Ich armer Mensch, ich Sündenknecht, BWV 55

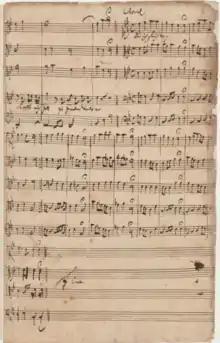
The final page from the original manuscript of BWV 55, with the concluding four-part chorale

Johann Sebastian Bach composed the church cantata (I, wretched man, a servant to sin), 55, in Leipzig for the 22nd Sunday after Trinity and first performed it on 17 November 1726.